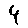
Label: 4